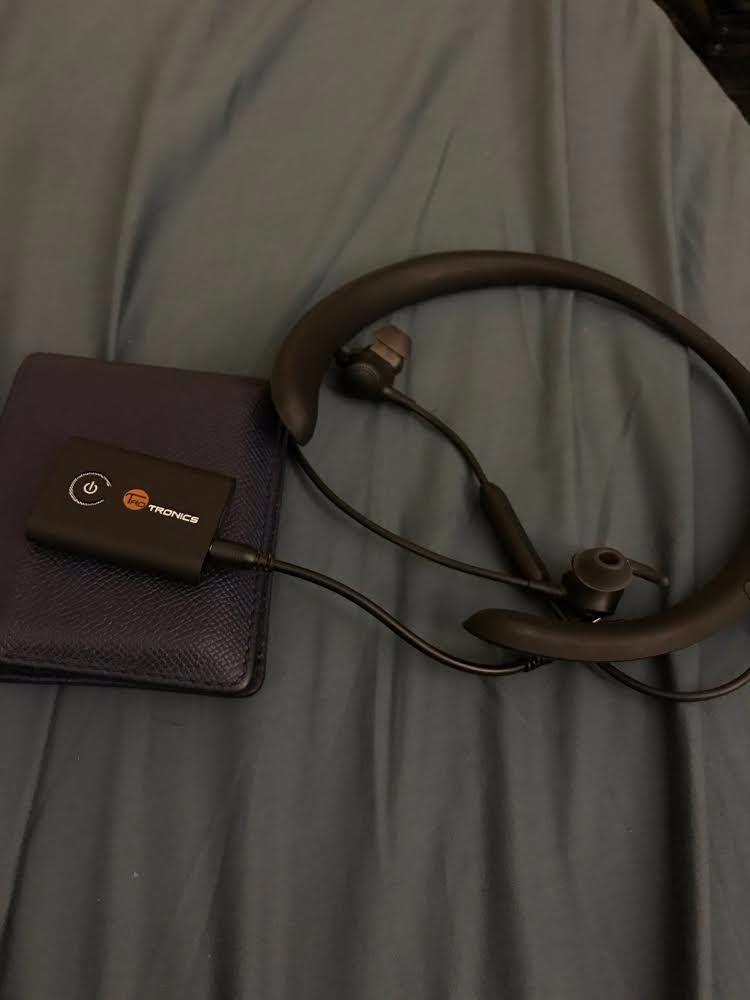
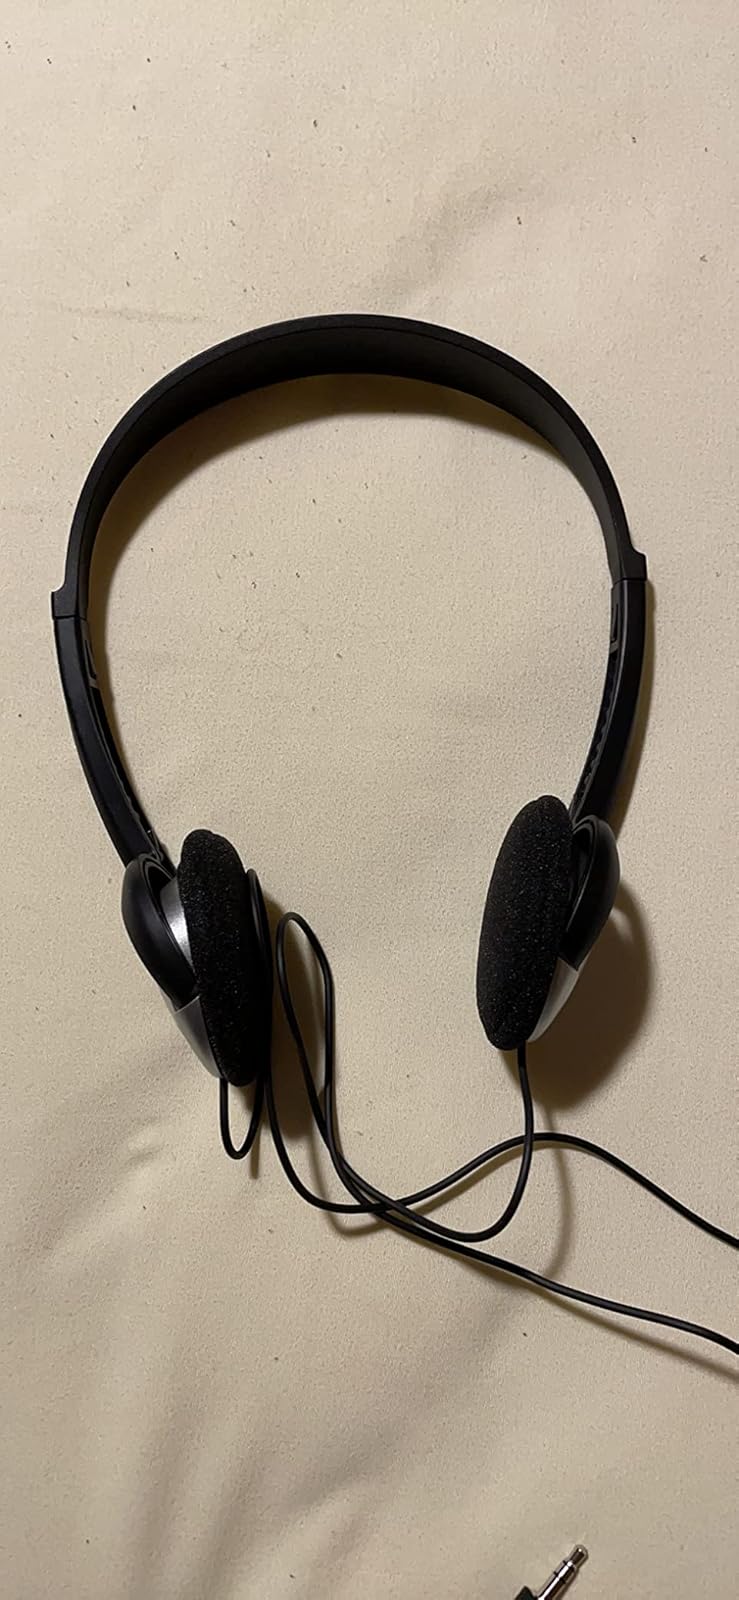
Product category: headphones
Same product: no